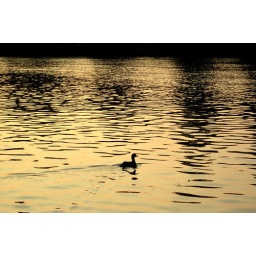
Duck swimming along at sunset on the colorado river in austin tx.